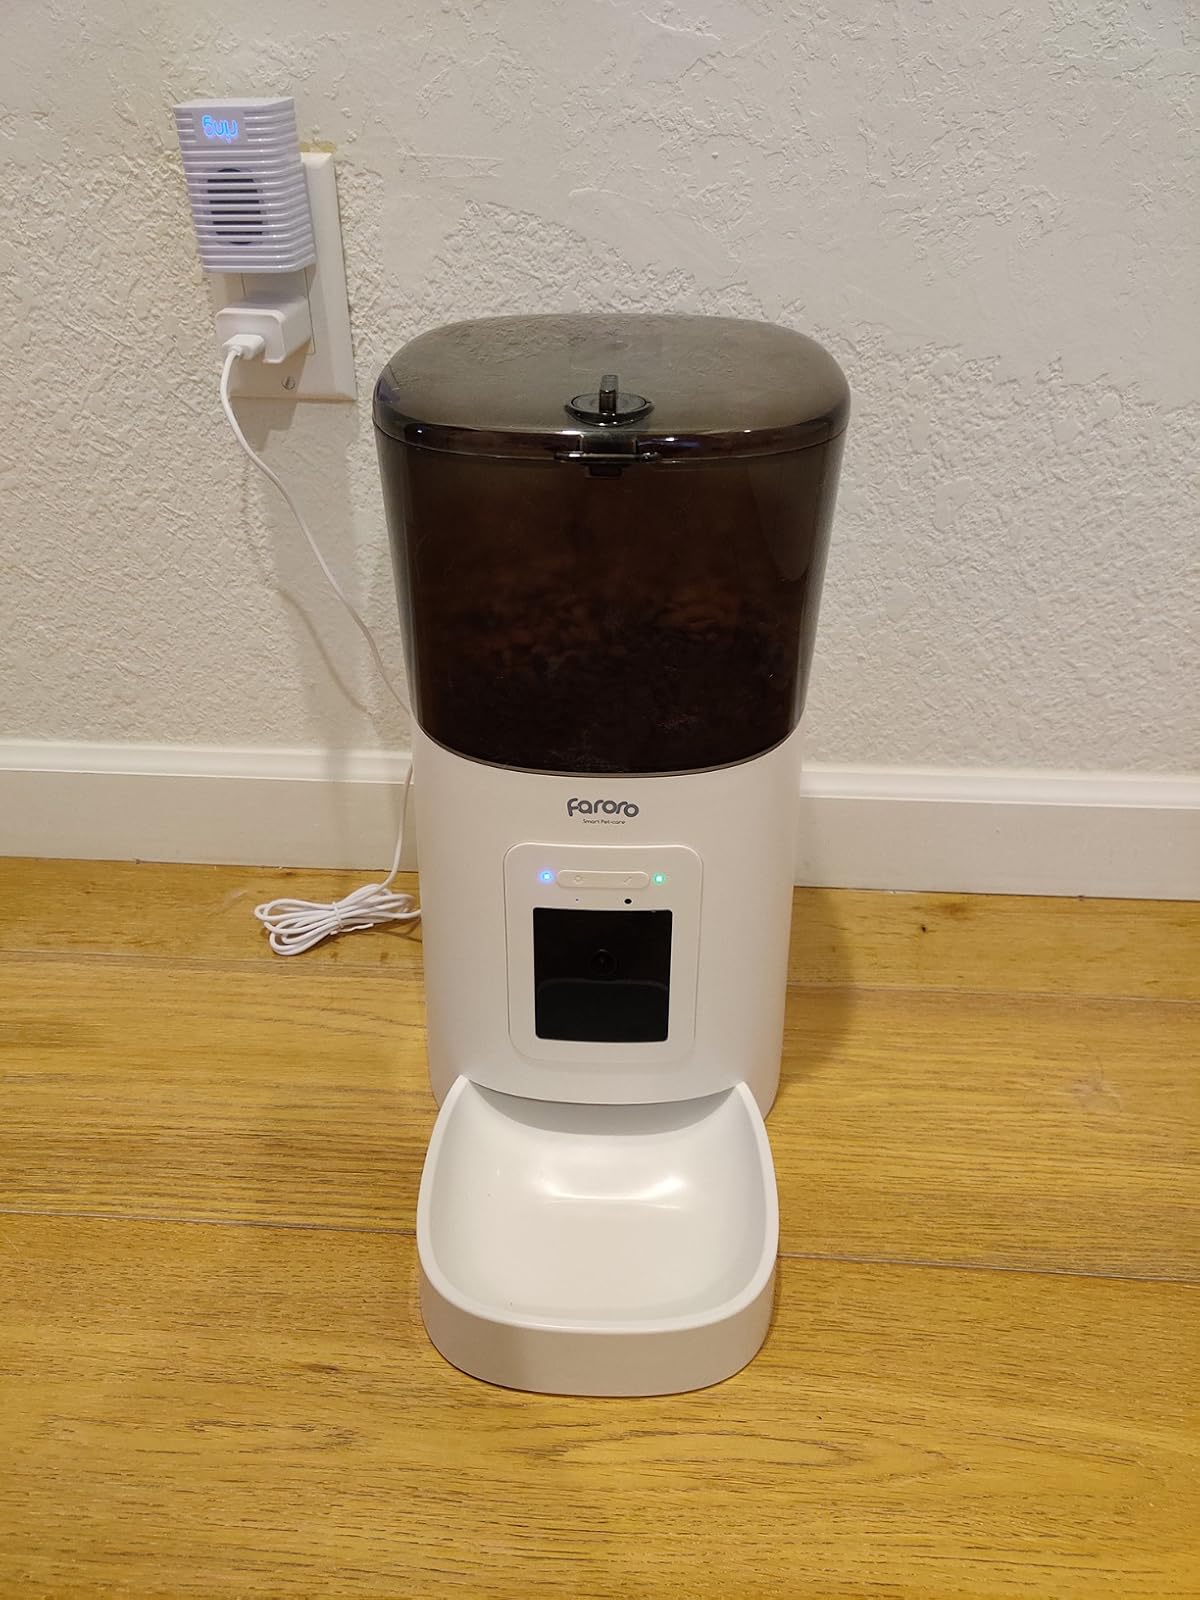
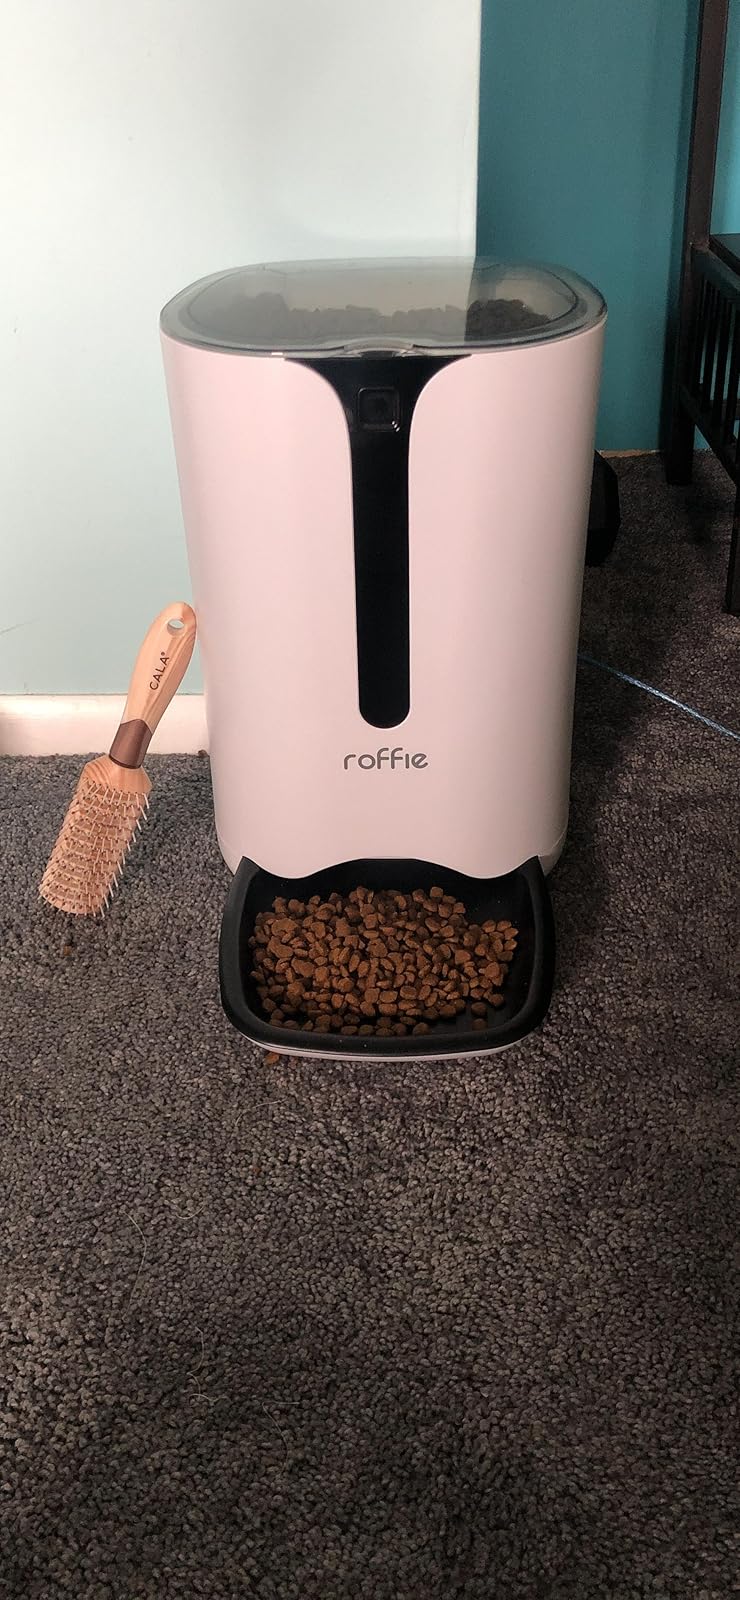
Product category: items_feeder
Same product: no